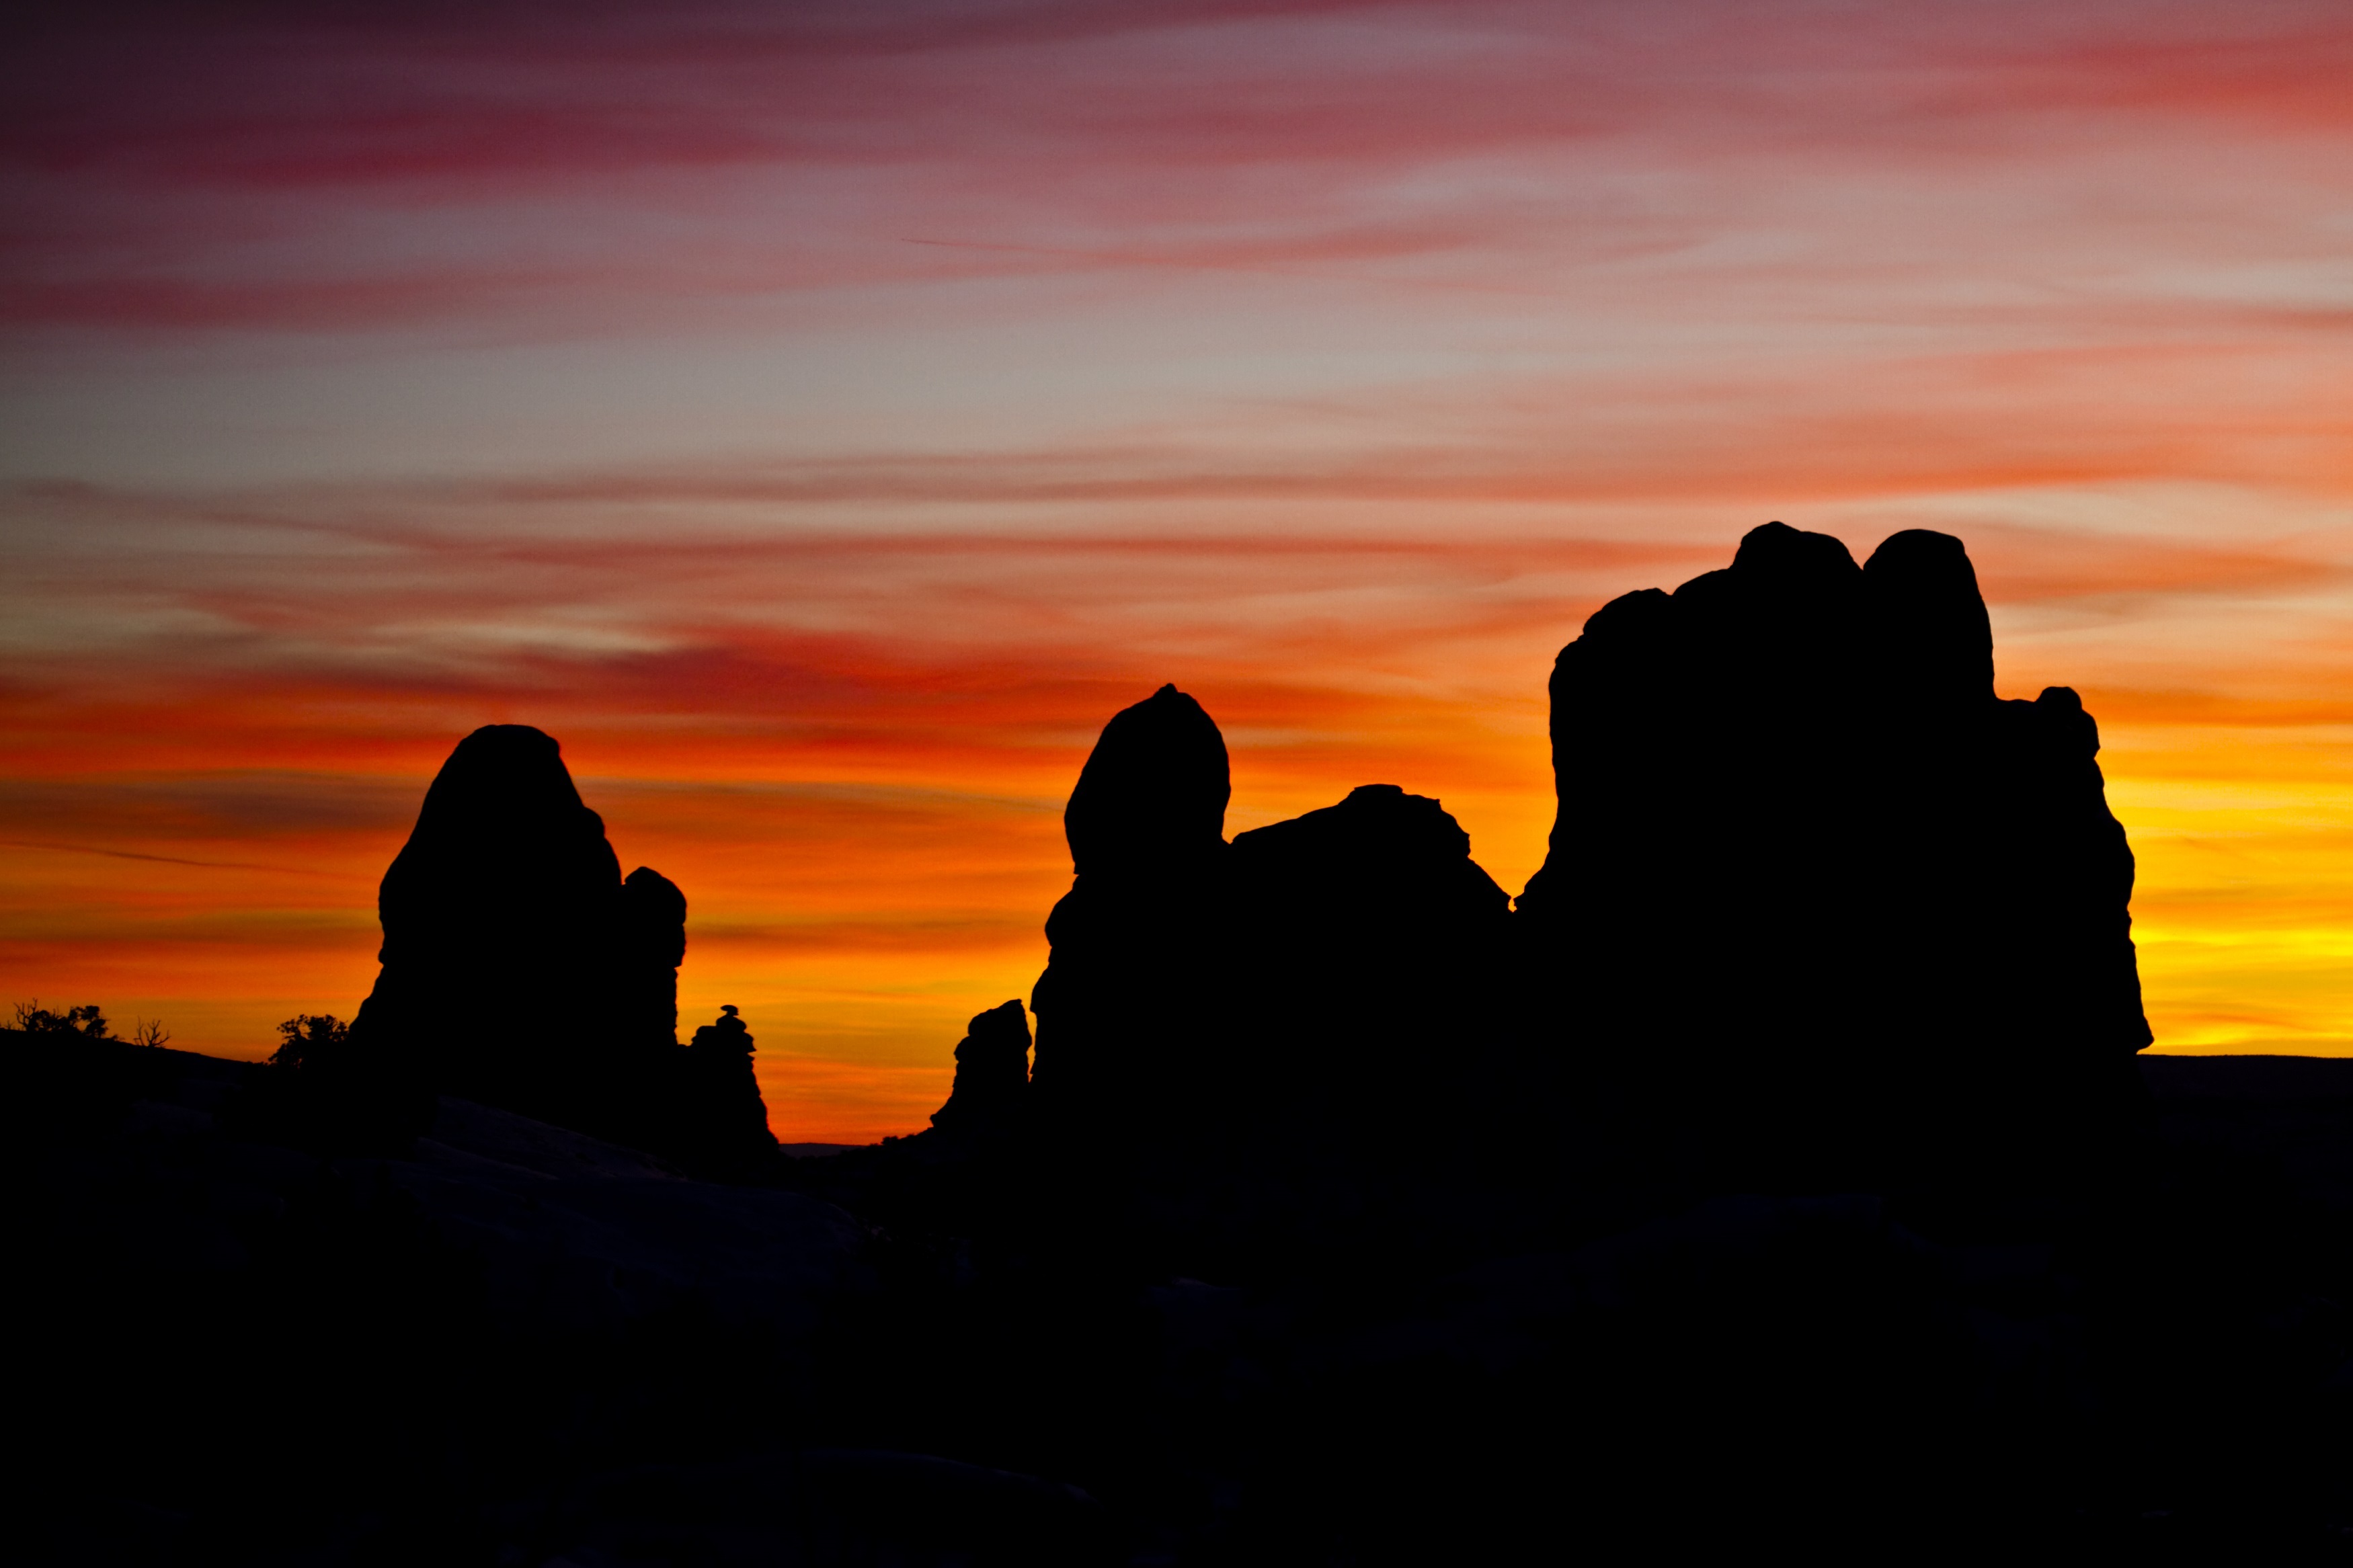
landscape, rock, horizon, wilderness, silhouette, mountain, cloud, sky, sun, sunrise, sunset, sunlight, morning, view, dawn, atmosphere, sandstone, stone, formation, dusk, evening, twilight, scenic, natural, scenery, usa, america, colorful, erosion, outdoors, geology, stars, utah, arches national park, afterglow, atmospheric phenomenon